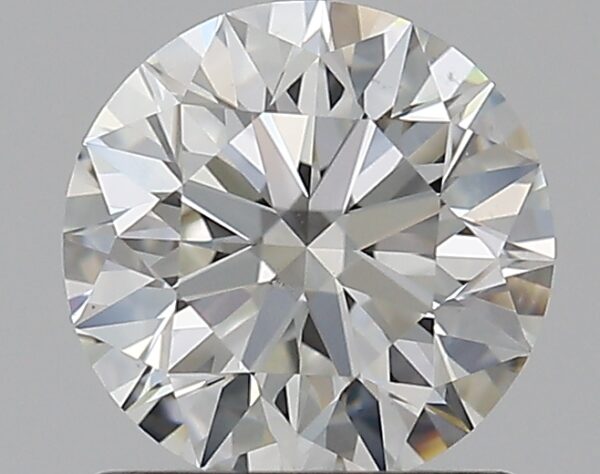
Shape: round
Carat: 1.01
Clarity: VS2
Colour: H
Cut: EX
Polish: EX
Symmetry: EX
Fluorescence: N
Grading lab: GIA
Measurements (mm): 6.37 x 6.41 x 4